Nissan Caball

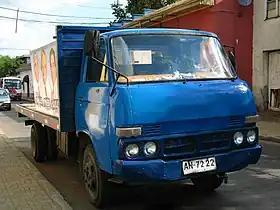
1982 Nissan Caball

The Nissan Caball is a light commercial truck manufactured by Nissan Motors from December 1957 until December 1981. The Caball was mainly sold in Japan, Hong Kong, South East Asian countries, Australia, New Zealand, and few European countries and shared the Nissan Junior platform. While the Caball name came to an end in 1981 with the cancellation of the Junior, its larger replacement received the Nissan Atlas name in the domestic Japanese market (Cabstar in the export). These are 2–4 ton trucks, the lighter versions in the Atlas truck range took over after the lesser Cabstar/Homer. In Japan, it was available at "Nissan Store" locations and replaced by the Nissan Atlas.